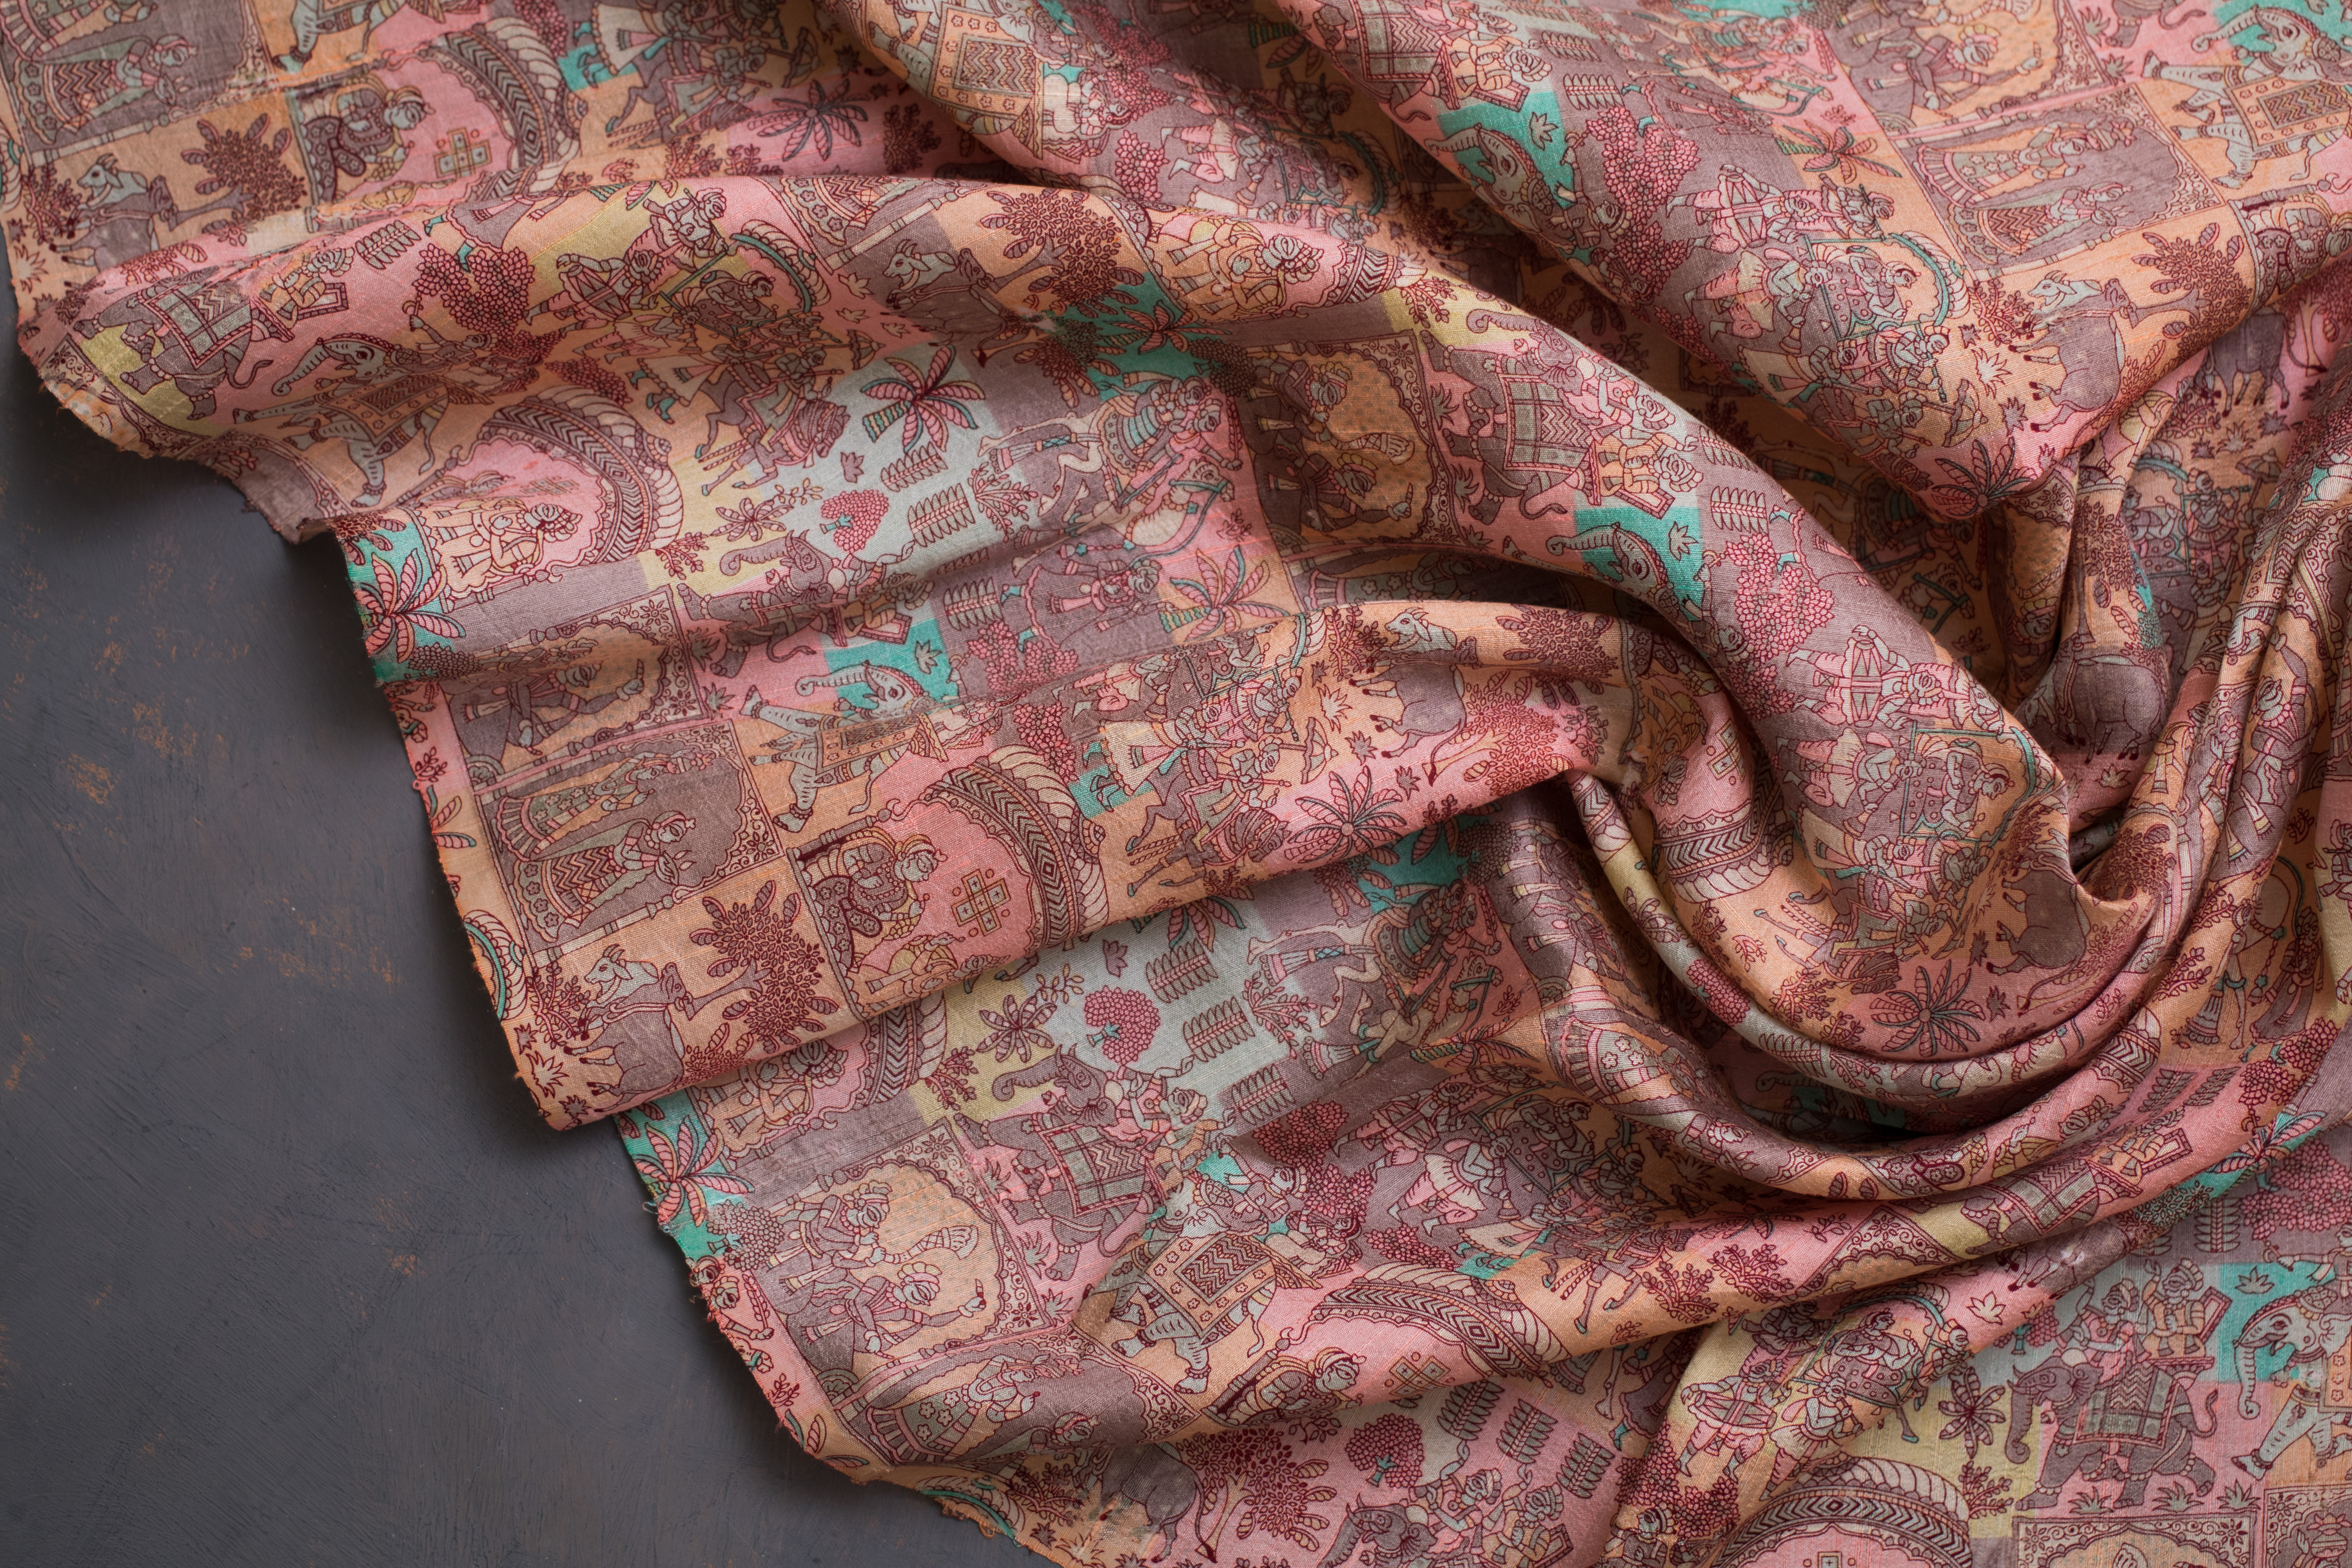
wear, fabrics, stole, motif, pattern, textile, visual arts, paisley, design, silk, wool, art